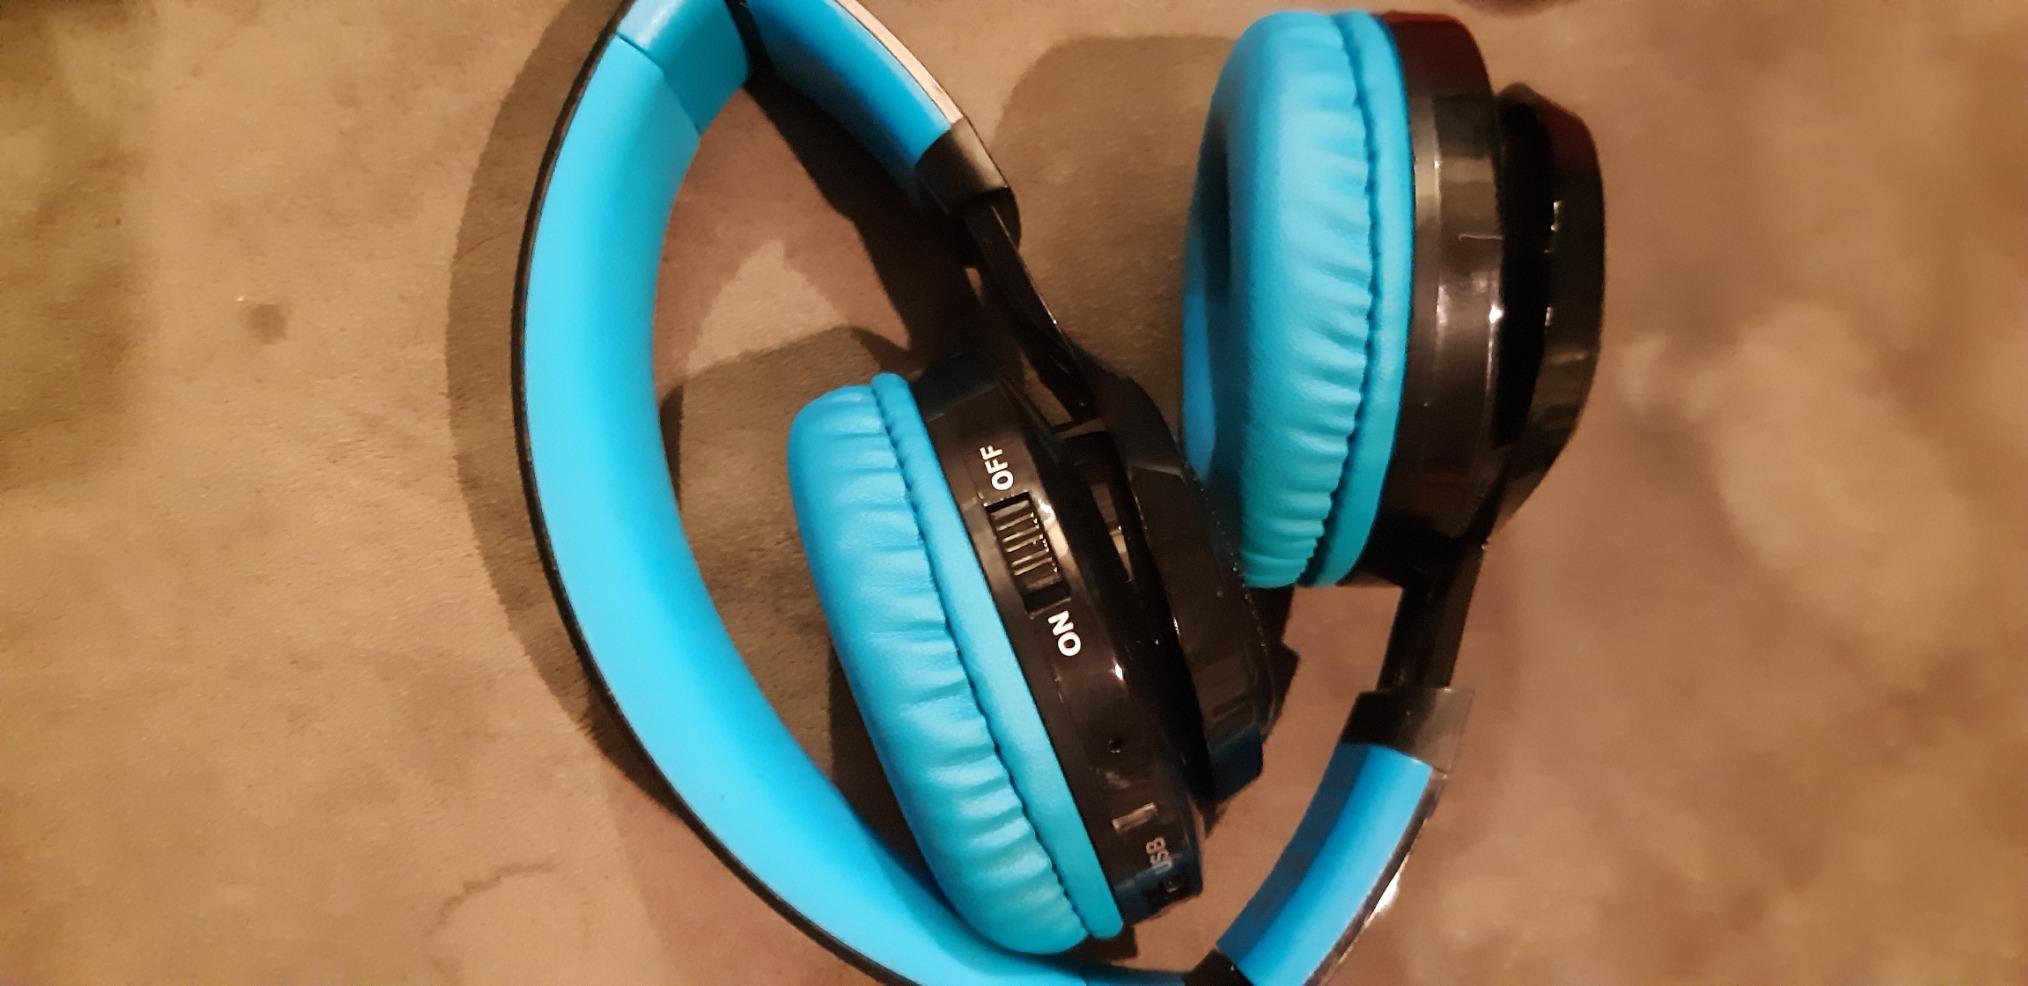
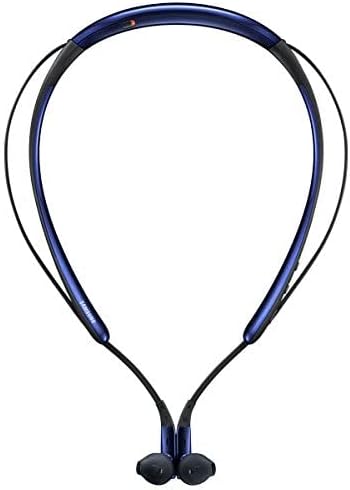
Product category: headphones
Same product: no